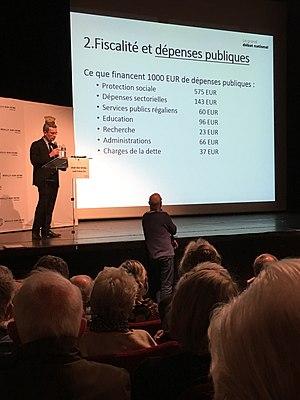
Lancement du Grand débat national à Neuilly sur Seine le 18 février 2019 par le maire Jean-Christophe Fromantin
Le grand débat national est un débat public français lancé le 15 janvier 2019 par le président de la République, Emmanuel Macron, dans le contexte du mouvement des Gilets jaunes.